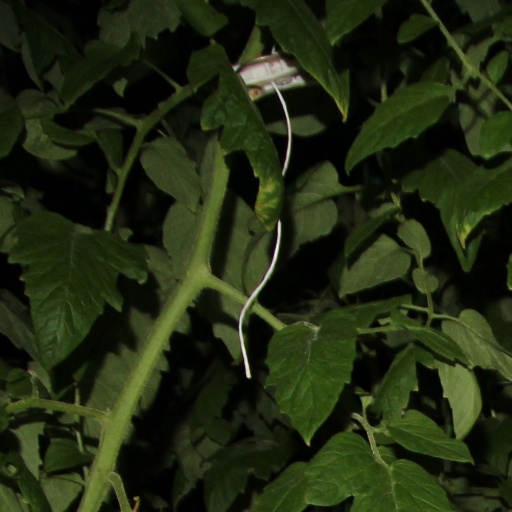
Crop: tomato